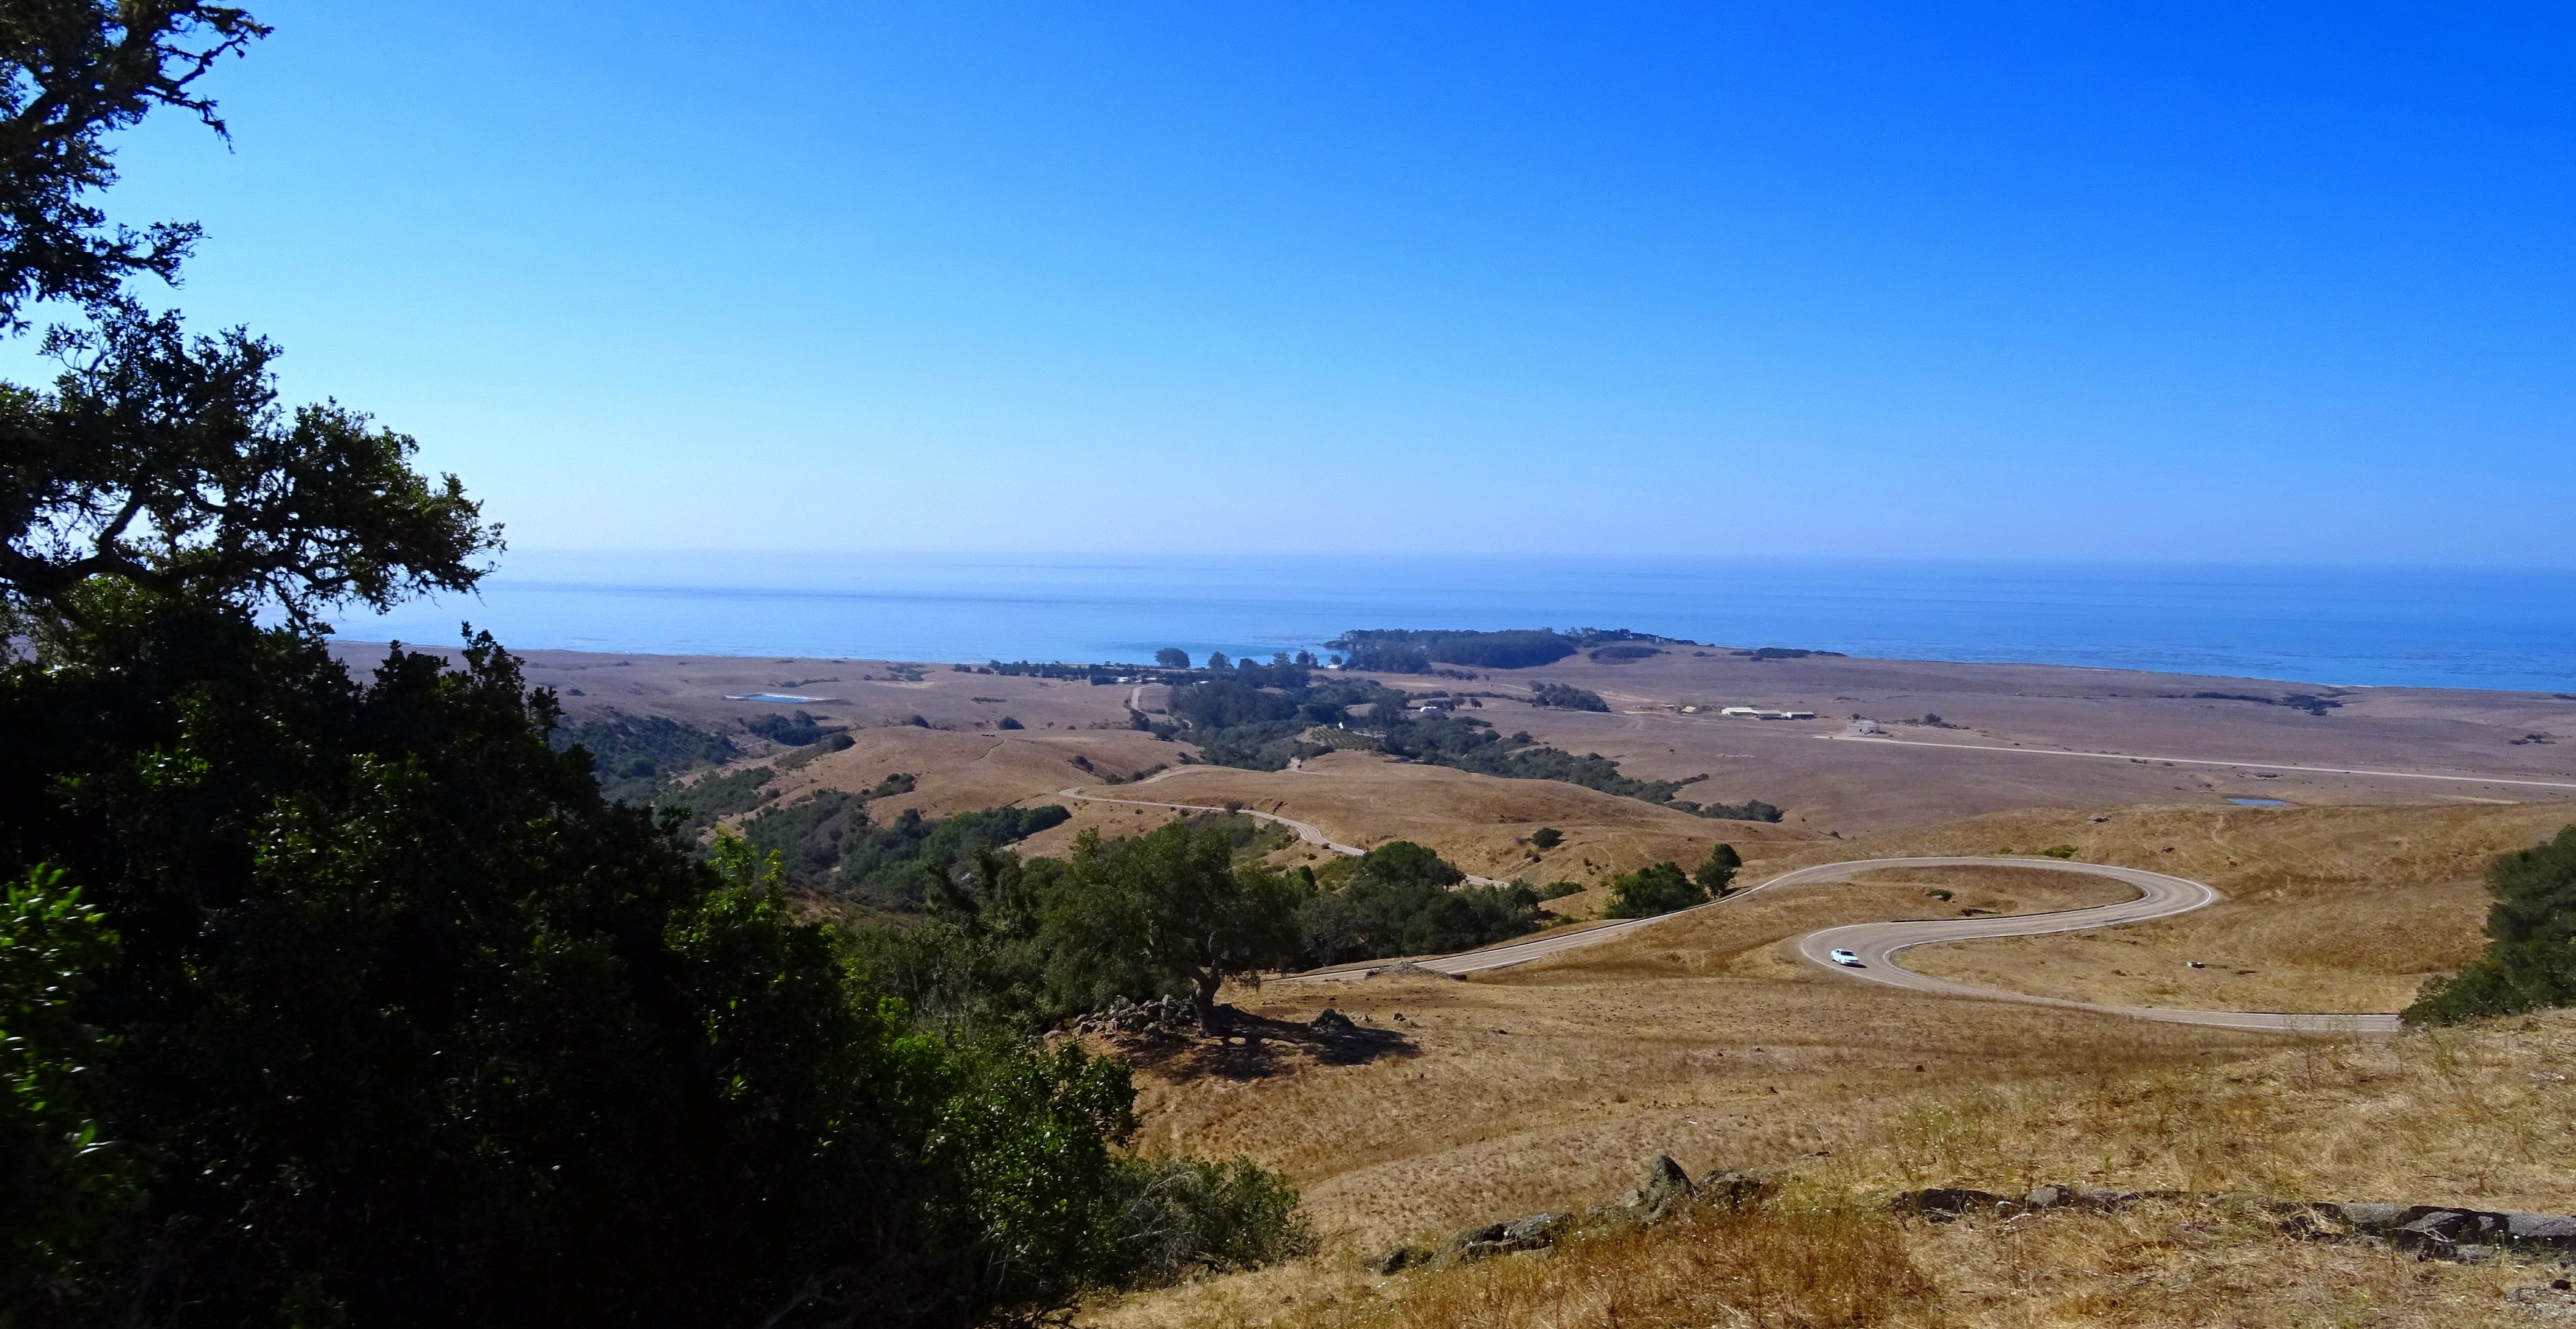
landscape, sea, coast, ocean, horizon, mountain, road, hill, view, coastline, bend, usa, america, california, plain, badlands, plateau, serpentine road, pacific, ecosystem, hilly, san simeon, natural environment